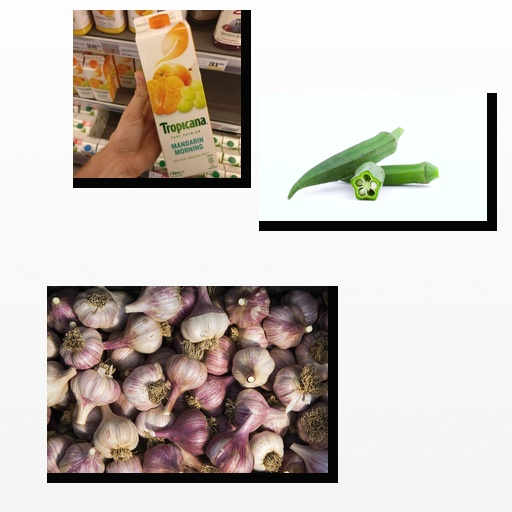
Food items: garlic, okra, mandarin_juice